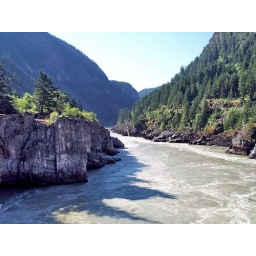
View from bridge across Hell's Gate canyon on the Fraser River in British Columbia. Seen in June 2006.